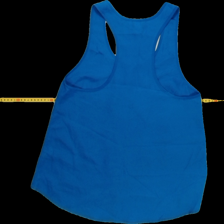
View: back
Type: Tank top
Category: Ladies
Brand: Not Applicable
Colors: Blue
Material: 100% Poly
Cut: Regular, C-collar
Size: XS
Season: All
Trend: No trend
Stains: No
Price range: <50
Recommended usage: Reuse